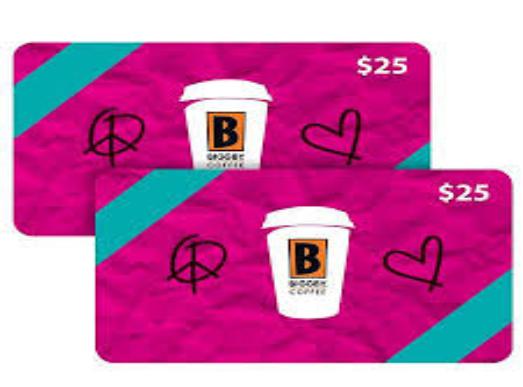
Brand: Biggby Coffee
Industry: Food